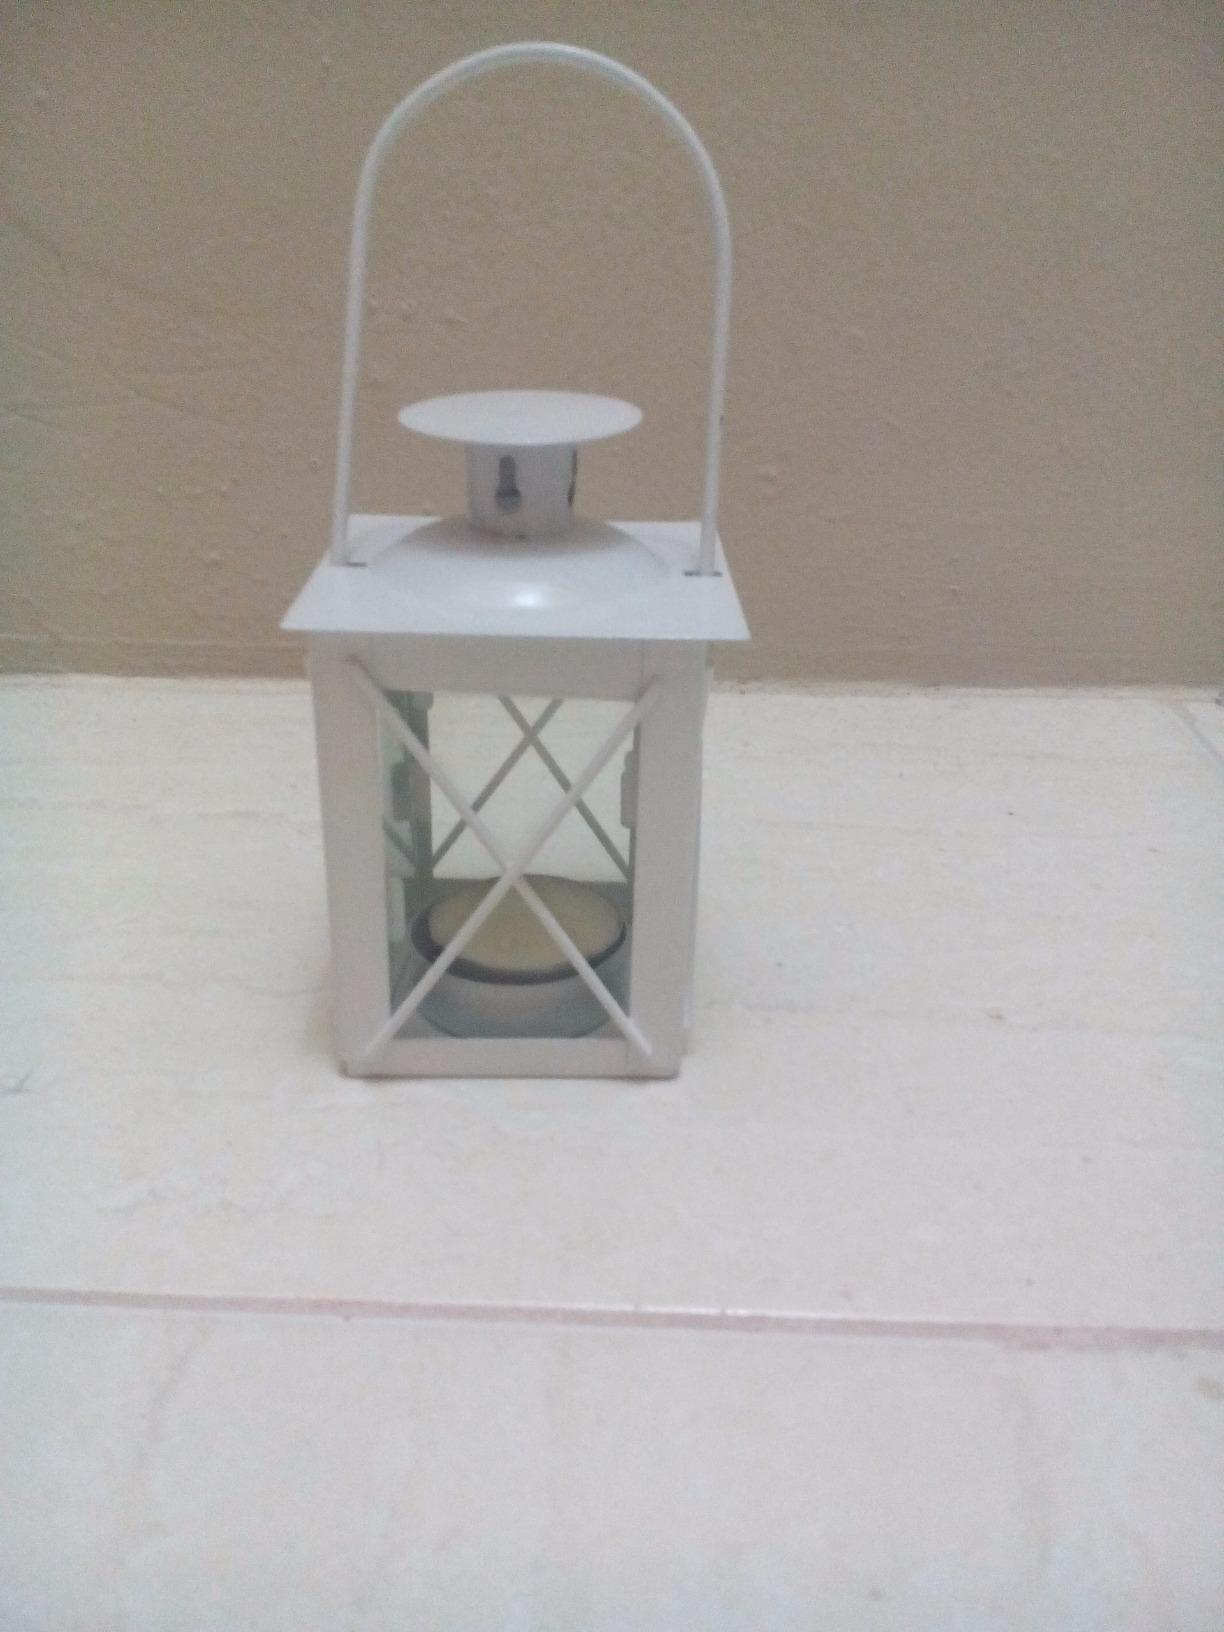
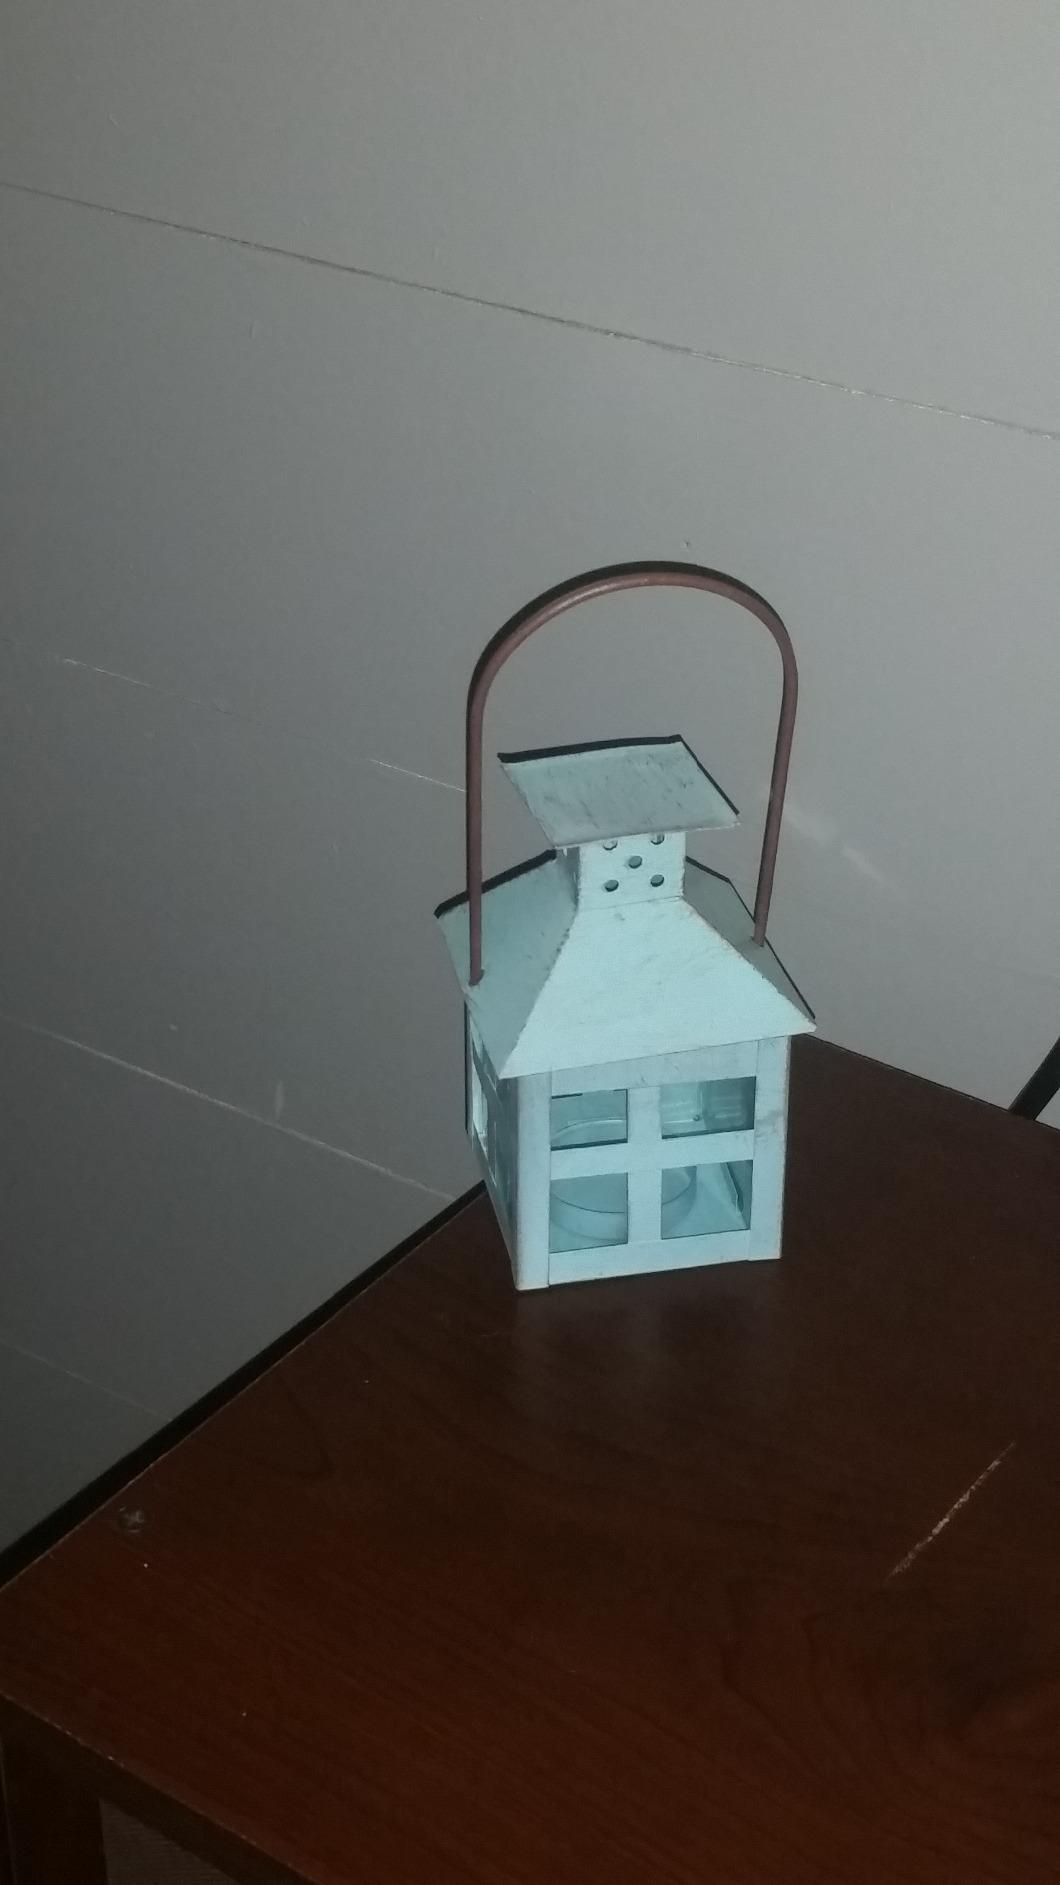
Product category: lantern
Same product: no